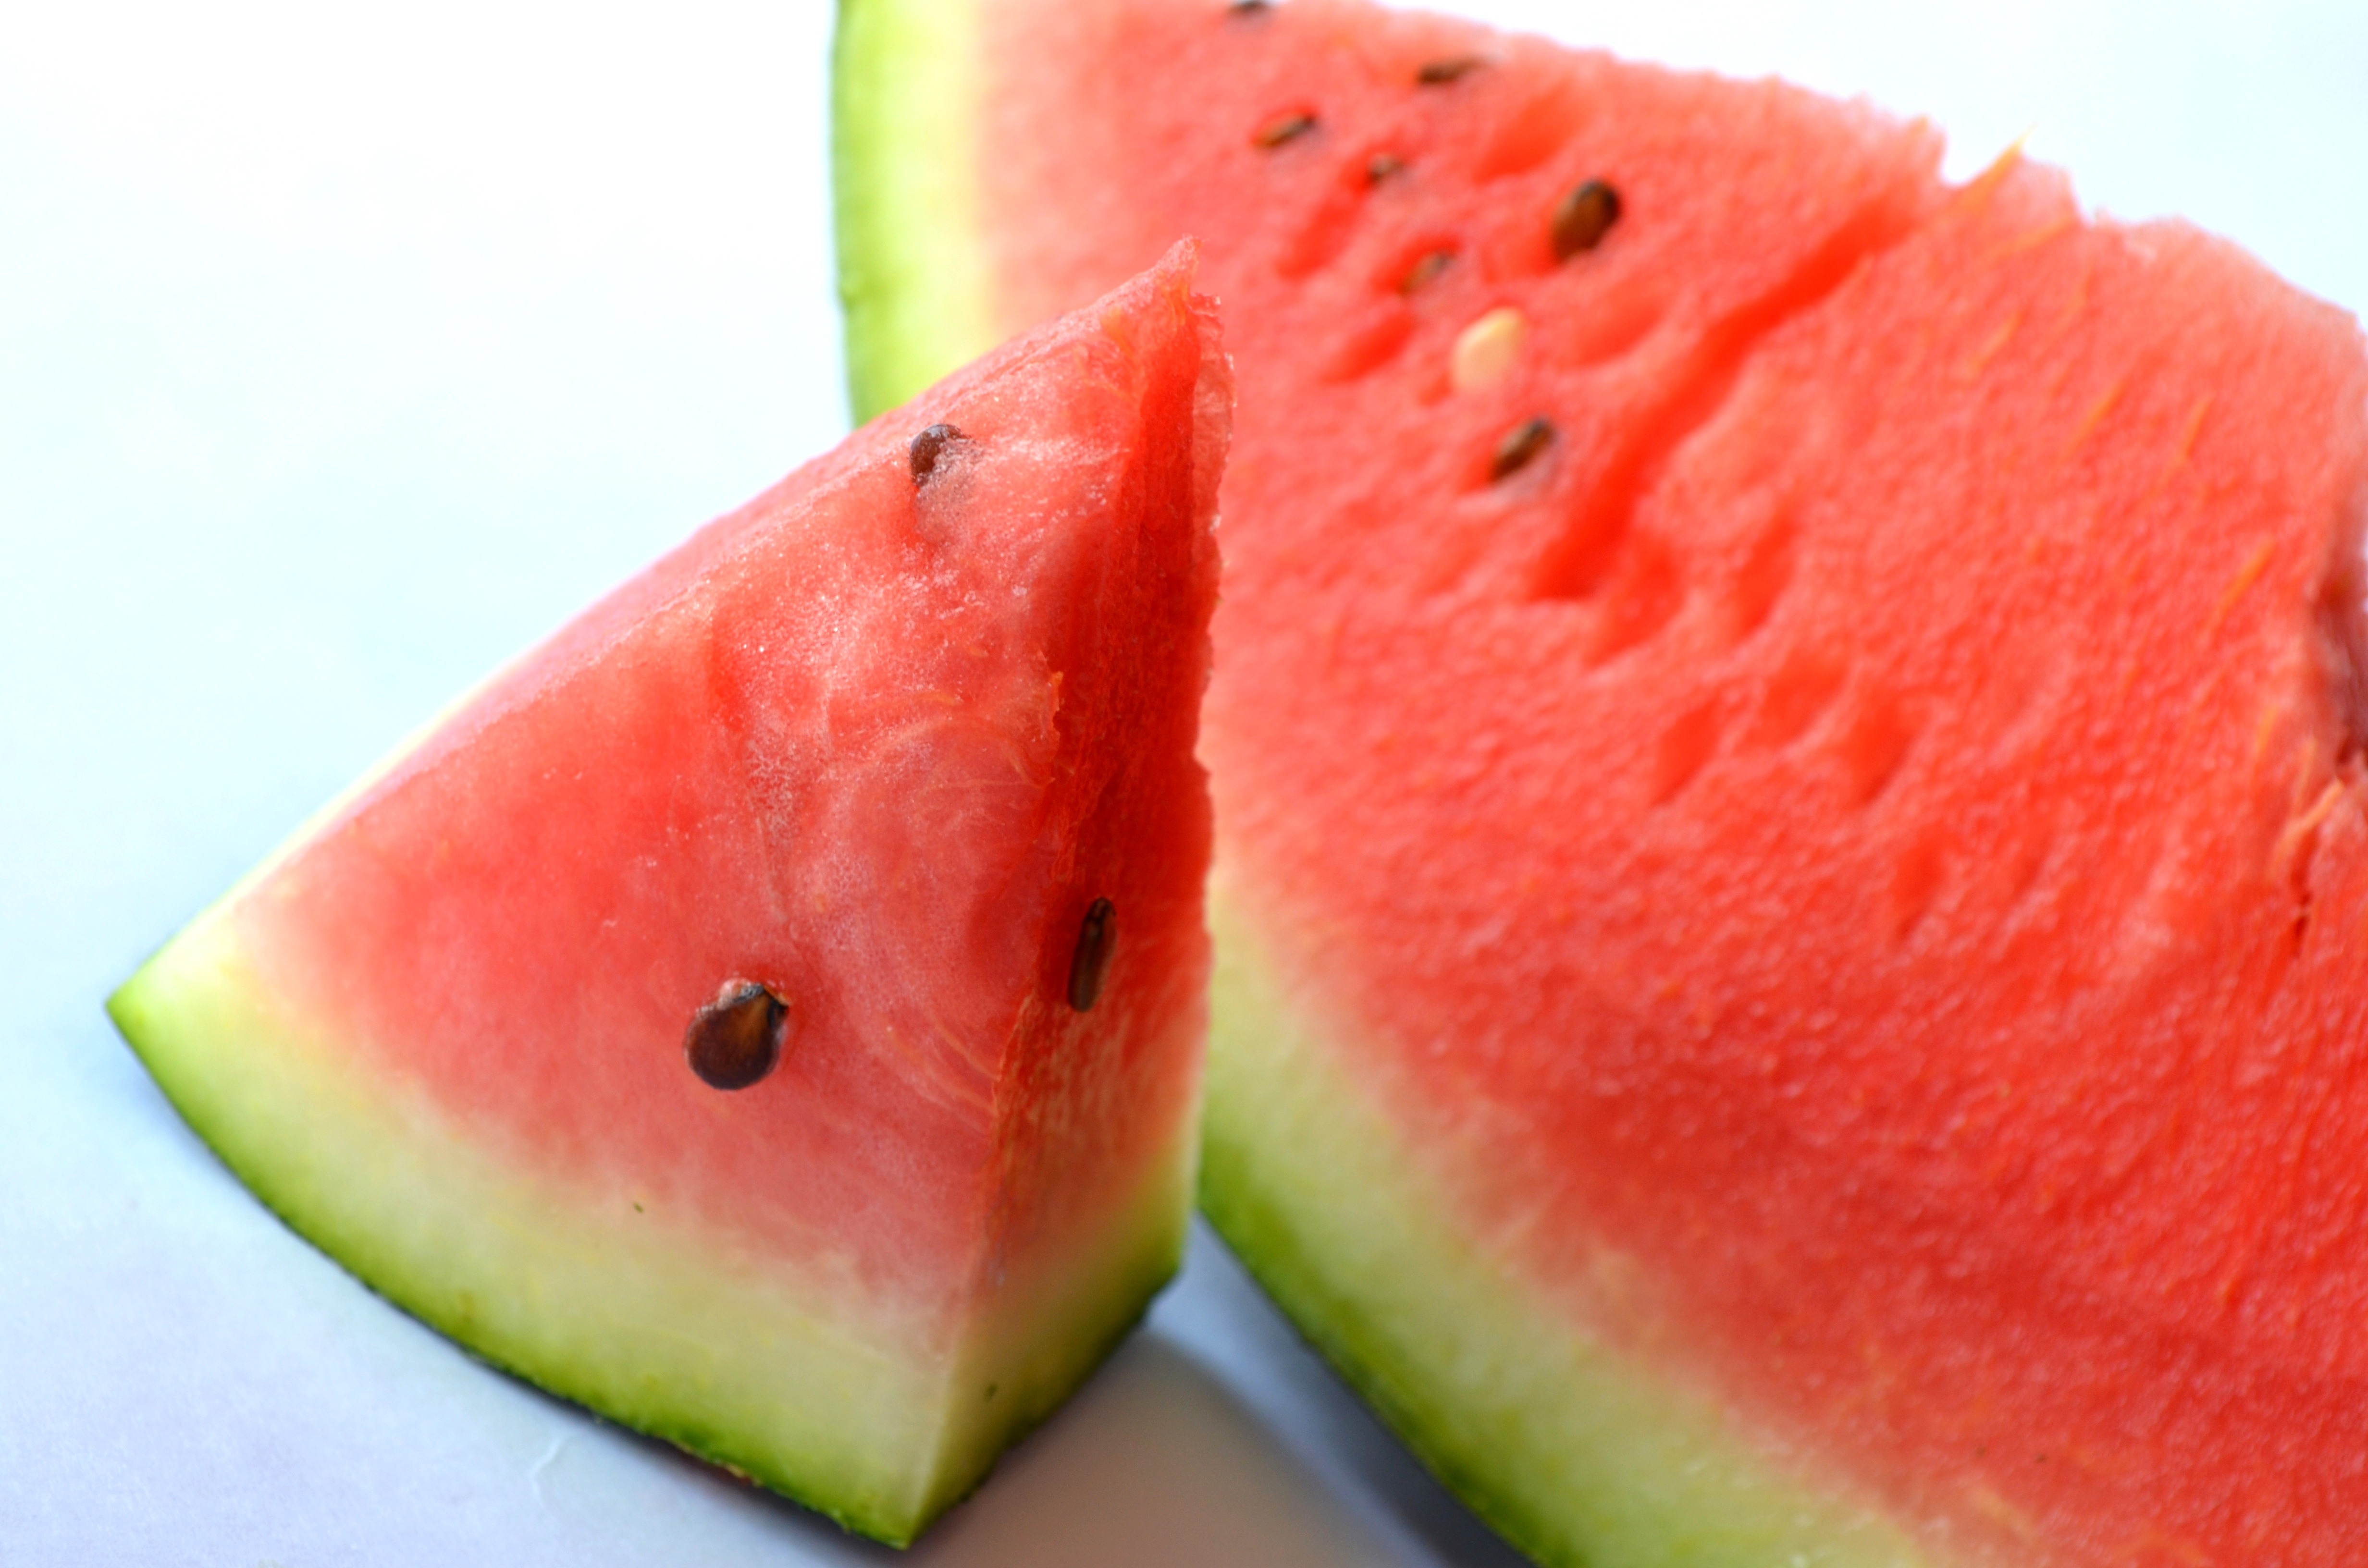
plant, fruit, summer, ripe, food, red, produce, black, juicy, dessert, watermelon, cut, seeds, pulp, organic, sliced, melon, flowering plant, water melon, land plant, citrullus, cucumber gourd and melon family